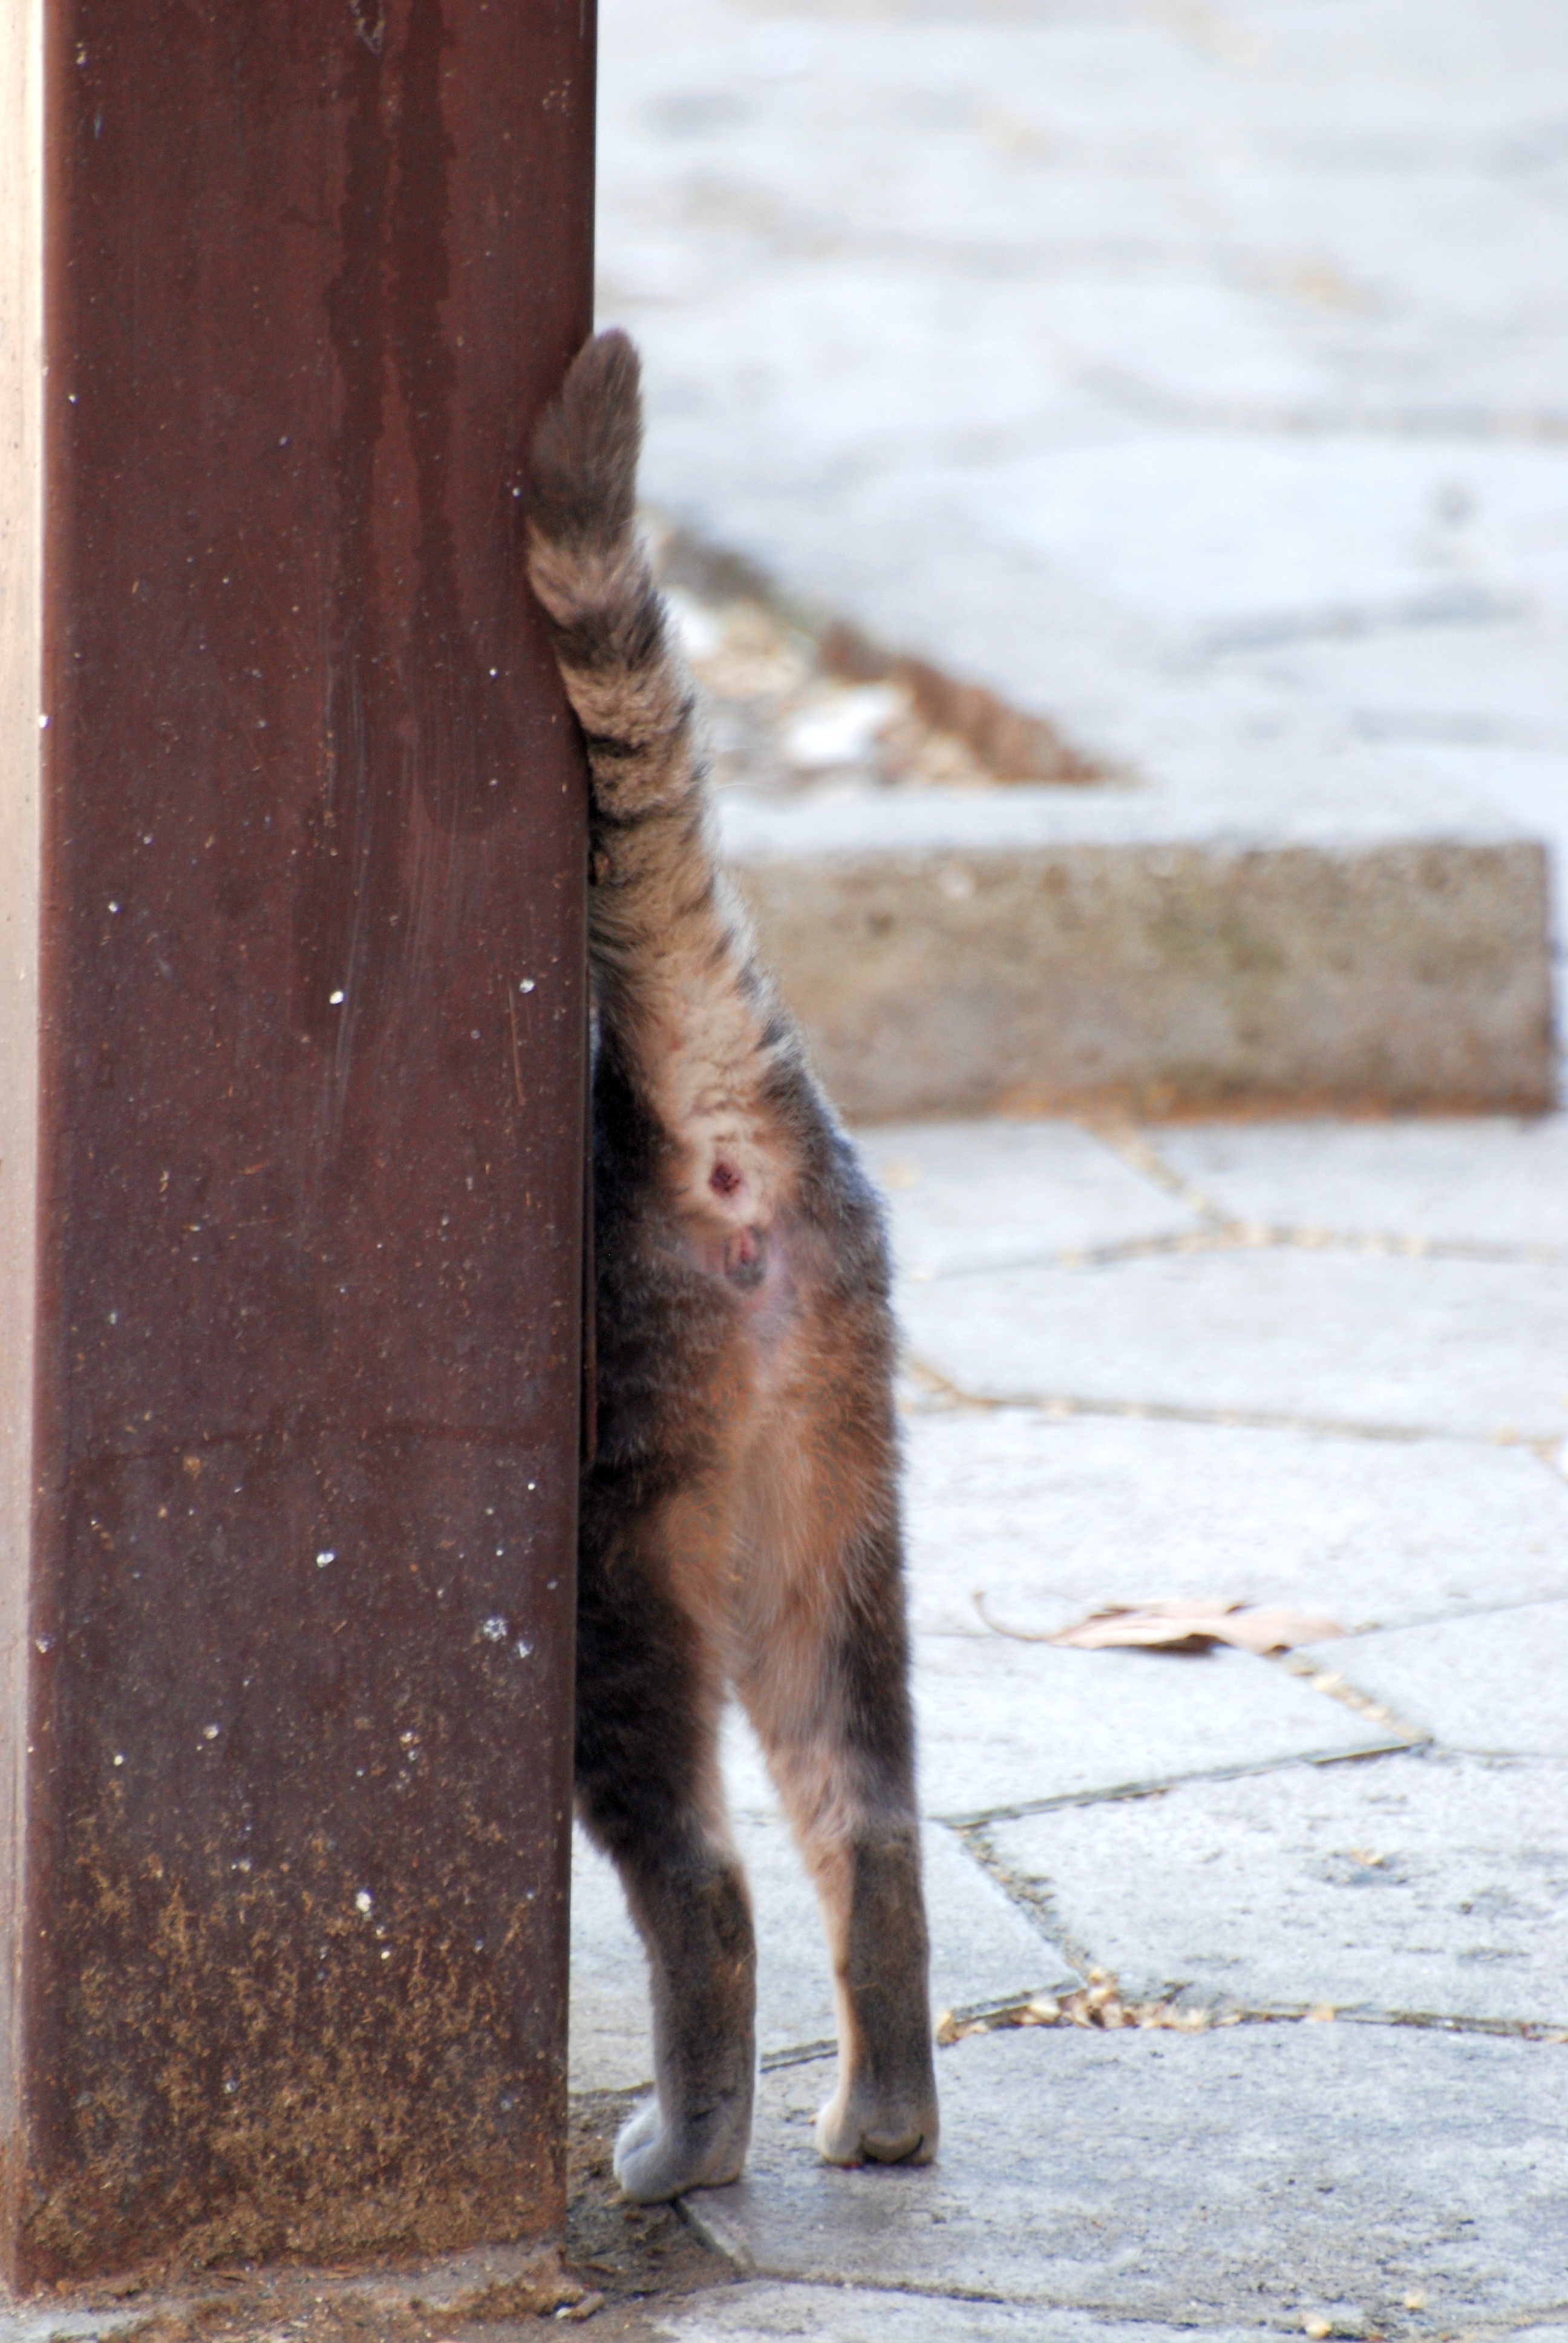
nature, wood, animal, wildlife, europe, pet, cat, feline, mammal, nikon, fauna, pets, cats, animals, vertebrate, chat, gato, nikkor, d80, chats, streetcats, 70300mm, nikond80, 70300mmf4556gvr, bulgaria, burgas, straycats